Music of Pakistan

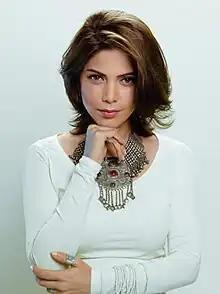
Hadiqa Kiani, renowned Pakistani singer known for her contributions to folk and pop music in Urdu and Punjabi, among other languages.

Folk music from the Punjab is rich and varied, showcasing a range of instruments such as the dhol (a large drum), flute, dholak (a smaller drum), and tumbi (a single-stringed instrument). The folk music invokes the traditions and tells stories of agricultural life, love, and joy. Famous folklores, such as that of "Sassi Punnu", are often the poetic content of Punjabi folk music.